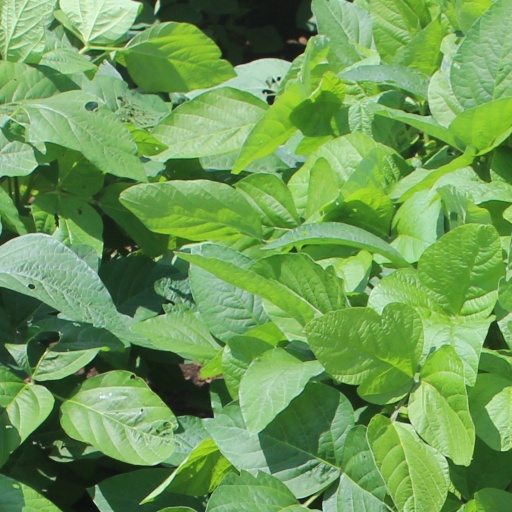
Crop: soybean